Down in Flames (video game)

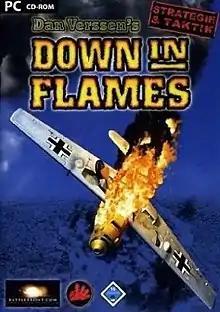

Down in Flames is a computer video game for Microsoft Windows, developed by American studio Dan Verssen Games and published by Battlefront.com in 2005. Closely based on a card-driven tabletop game of the same name, "Down in Flames" is a turn-based simulation of dogfights between World War II fighter planes. Some parts of the game also involve escorting and intercepting bombers.